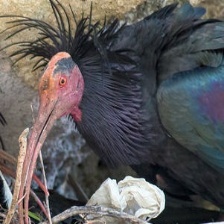
Species: BALD IBIS
Scientific name: GERONTICUS EREMITA